Chicuelo (bullfighter)

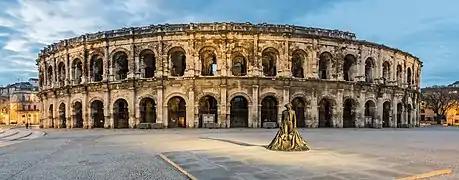
The Arena of Nîmes, where Chicuelo earned three ears and a tail.

Confirmation of Chicuelo's "alternativa" came on 18 June 1920 at Las Ventas in Madrid. Standing as "godfather" this time was Rafael Gómez "El Gallo" while Juan Belmonte and Diego Mazquiarán "Fortuna" bore witness. The bull for the confirmation was Bandolero ("Outlaw") or Volandero ("Roamer" — sources differ), supplied by the Duque de Veragua ranch. He was borne out on shoulders. His "alternativa" was further confirmed at his début appearance in Mexico at the "El Toreo" de la Condesa bullring on 7 December 1924. Standing as "godfather" on this occasion was Victoriano Roger "Valencia I". Bulls were laid on by the Piedras Negras ranch.